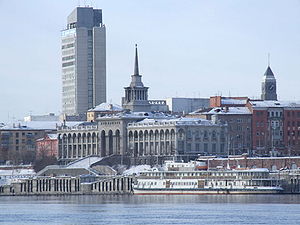
Krasnojarsk / Historie
Flodhavnen ved Jenisej i Krasnojarsk
Krasnojarsk er en by i Krasnojarsk kraj i Den Russiske Føderation ved floden Jenisej. Med sine 1.083.865 indbyggere er byen den tredjestørste by i Sibirien, og administrativt center i krajen. Krasnojarsk blev grundlagt i 1628.